Edward T. Nichols

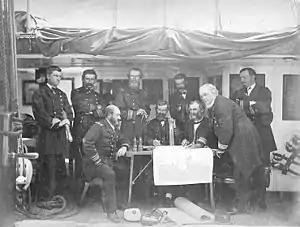
Captain Nichols (seated at right) aboard the USS "Colorado", June 1871 in a posed council of war, prior to the Korean Expedition.

Receiving promotion to captain on July 25, 1866, Nichols served on the command staff of the Asiatic Squadron. He was promoted to chief-of-staff of the squadron in 1870 and held that post until 1872. Nichols was promoted to commodore May 24, 1872, and served as commandant of the Boston Navy Yard, 1872-1876. He served as member of the Navy's Board of Examiners in 1877 and commissioned rear admiral February 25, 1878, commanding the South Atlantic Squadron until 1879. In his last years of service, Nichols served as Chief of the Bureau of Yards and Docks (1881-1885).